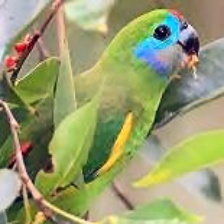
Species: DOUBLE EYED FIG PARROT
Scientific name: CYCLOPSITTA DIOPHTHALMA